Vernacular architecture

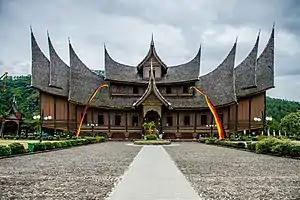
Minangkabau architecture from West Sumatra, Indonesia, inspired by the shape of a buffalo horn

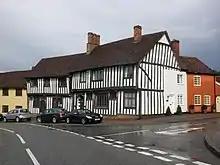
English vernacular building, 16th-century half-timbering and later buildings, in the village of Lavenham, Suffolk

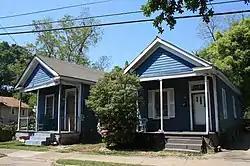
A pair of single 1920s shotgun houses in the Campground Historic District of Mobile, Alabama

Vernacular architecture (also folk architecture) is building done outside any academic tradition, and without professional guidance. It is not a particular architectural movement or style but rather a broad category, encompassing a wide range and variety of building types; with differing methods of construction from around the world, including historical and extant and classical and modern. Vernacular architecture constitutes 95% of the world's built environment, as estimated in 1995 by Amos Rapoport, as measured against the small percentage of new buildings every year designed by architects and built by engineers.